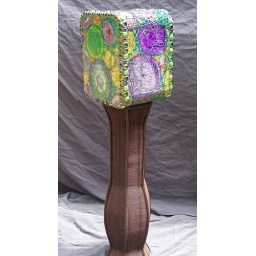
Large box made of tempered glass over various media, mirror, and glass gems.